American Football Union

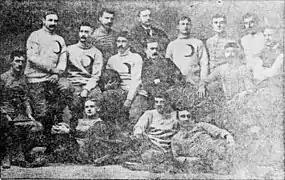
The 1889 AFU champion Crescent Athletic Club of Brooklyn.

In the annual first meeting of the AFU, four congregations represented the league, including the Staten Island Athletic Club that had resigned the year prior. Unfortunately, the Staten Island team soon re-resigned, leaving only the New York, Crescent, and Orange Athletic Clubs. Manhattan Athletic Club applied for the Union, and were finally accepted, but were not allowed to compete in the league until the next season.